Catherine Furbish

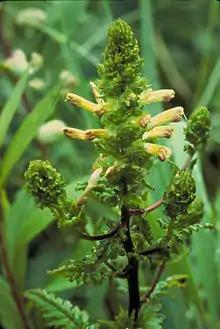
The "pedicularis furbishiae," also known as the furbish lousewart.

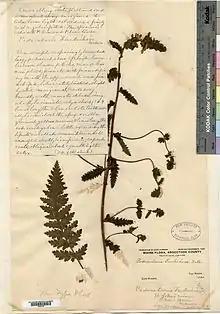
Pressing of the Pedicularis furbishiae discovered near the Saint John River.

During the 38 years between 1870 and 1908, Furbish completed the majority of her painting, collecting, and classifying Maine's plant life, traveling thousands of miles across the state. She used information from Goodale's Boston lectures as well as Asa Gray's botany manual to confirm details of some of her discoveries and detailed specific sketches for her future paintings. She often traversed untouched wilderness, and in the process, her self-appointed life task resulted in over 4000 sheets of dried plants and ferns. From 1897 to 1905, Furbish made her now famous sketches of Maine's 500 mushrooms.